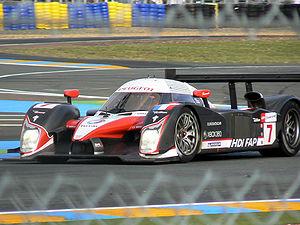
Peugeot 908 passant les chicanes Ford lors des 24 Heures du Mans 2008, le samedi soir. Nicolas Minassian est au volant.
Nicolas Minassian, né le 28 février 1973 à Marseille en France, est un pilote automobile français. Il est, de 2007 à 2012, l'un des pilotes officiels de la Peugeot 908 dans les courses d'endurance.
La Peugeot 908 HDi FAP est une voiture de course de type « Le Mans Prototype » que la société française Peugeot a alignée en compétition, et notamment aux 24 Heures du Mans, entre 2007 et 2011. La Peugeot 908 HDi FAP a remporté 20 des 32 courses dans lesquelles elle a été engagée, ce qui en fait un des plus beaux palmarès des sport-prototypes. Cependant, malgré le palmarès amassé pendant 5 saisons par la Peugeot 908 HDi FAP et sa descendante, la Peugeot 908, Peugeot décide d'arrêter définitivement son programme d'endurance en janvier 2012, et ne participera plus aux prochaines compétitions, notamment les 24H du Mans, alors que la Peugeot 908 Hybrid4 était fin prête. Entre 2007 et 2010, 10 châssis ont été construits.